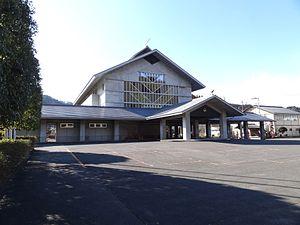
Furudono est un bourg japonais situé dans la préfecture de Fukushima.